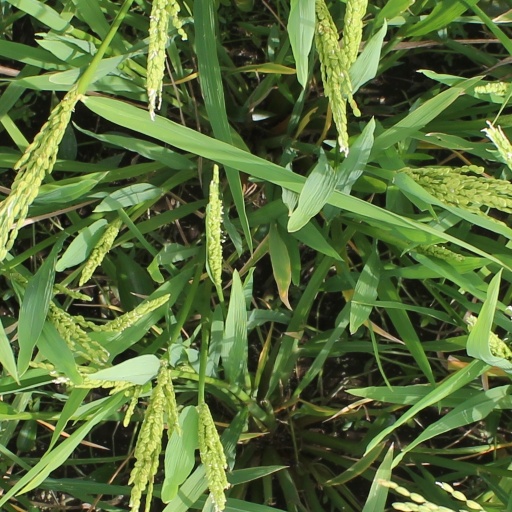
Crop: rice